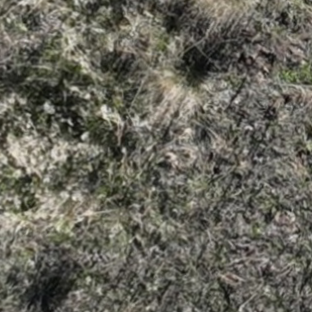
Month: october